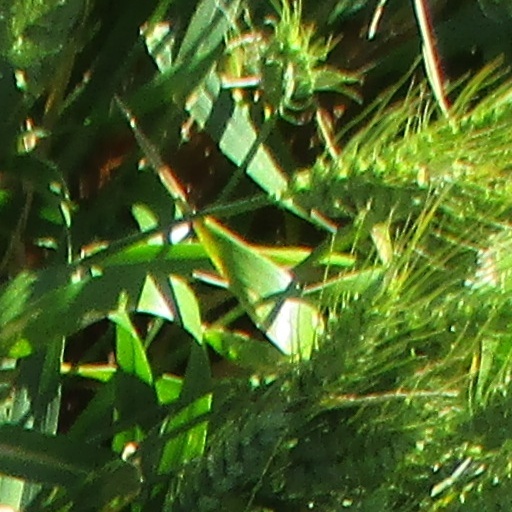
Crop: wheat